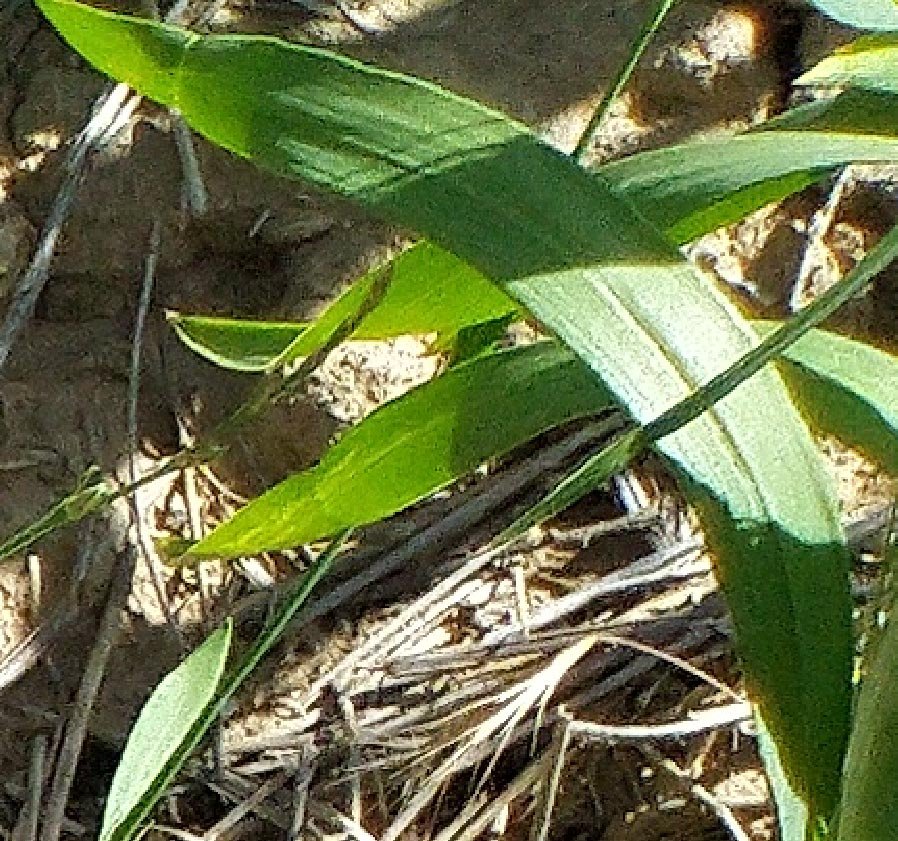
Label: Wheat___Healthy